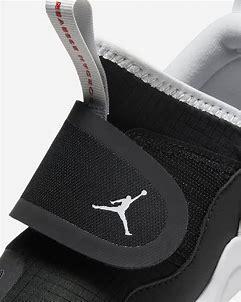
Brand: Jordan
Model: 23 7